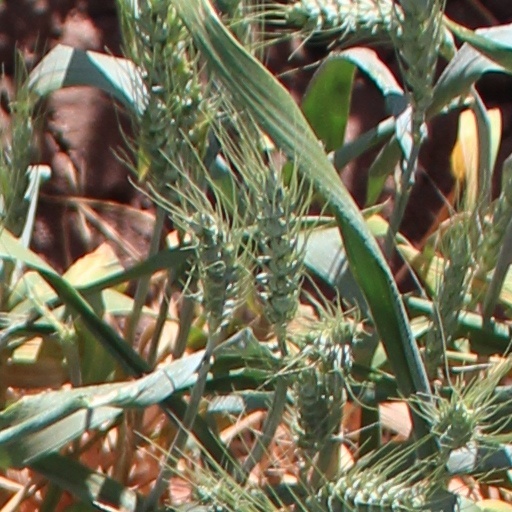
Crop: wheat